Effects of Hurricane Matthew in Florida

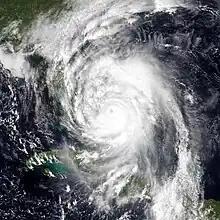
Satellite image of Hurricane Matthew east of the Florida Peninsula on October 6

Hurricane Matthew was the strongest tropical cyclone to threaten and impact Florida since Hurricane Wilma in 2005. Developing into a tropical storm on September 28, Matthew underwent rapid intensification, strengthening to a Category 5 hurricane with winds of by October 1. After slight weakening, Matthew made two landfalls in Haiti and Cuba. Matthew slightly reintensified before making further landfalls in The Bahamas, and then paralleling the coast of the Southeastern United States for 36 hours. Matthew transitioned into an extratropical cyclone on October 10.